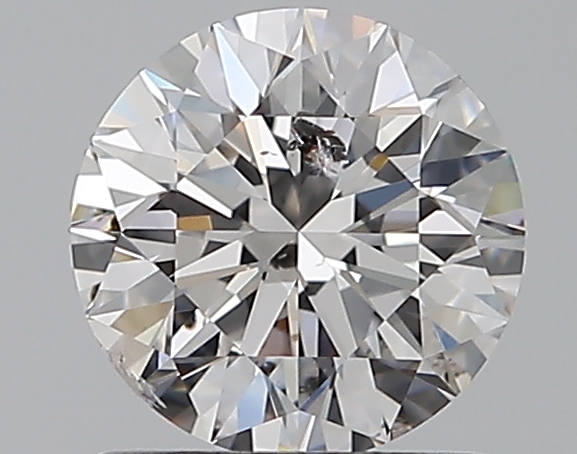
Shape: round
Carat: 1
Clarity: I1
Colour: E
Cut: EX
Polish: EX
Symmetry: EX
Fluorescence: N
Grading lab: GIA
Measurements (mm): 6.33 x 6.37 x 4.02